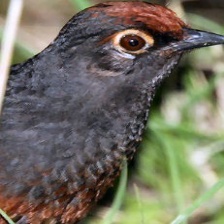
Species: BLACK THROATED HUET
Scientific name: PTEROPTOCHOS TARNII